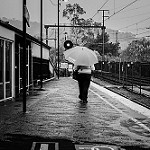
Label: street